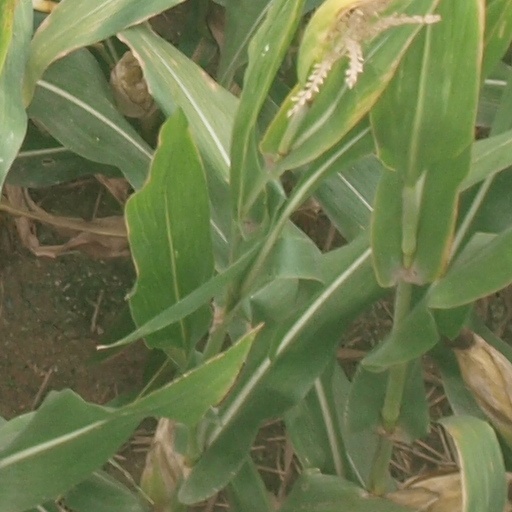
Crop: maize; corn